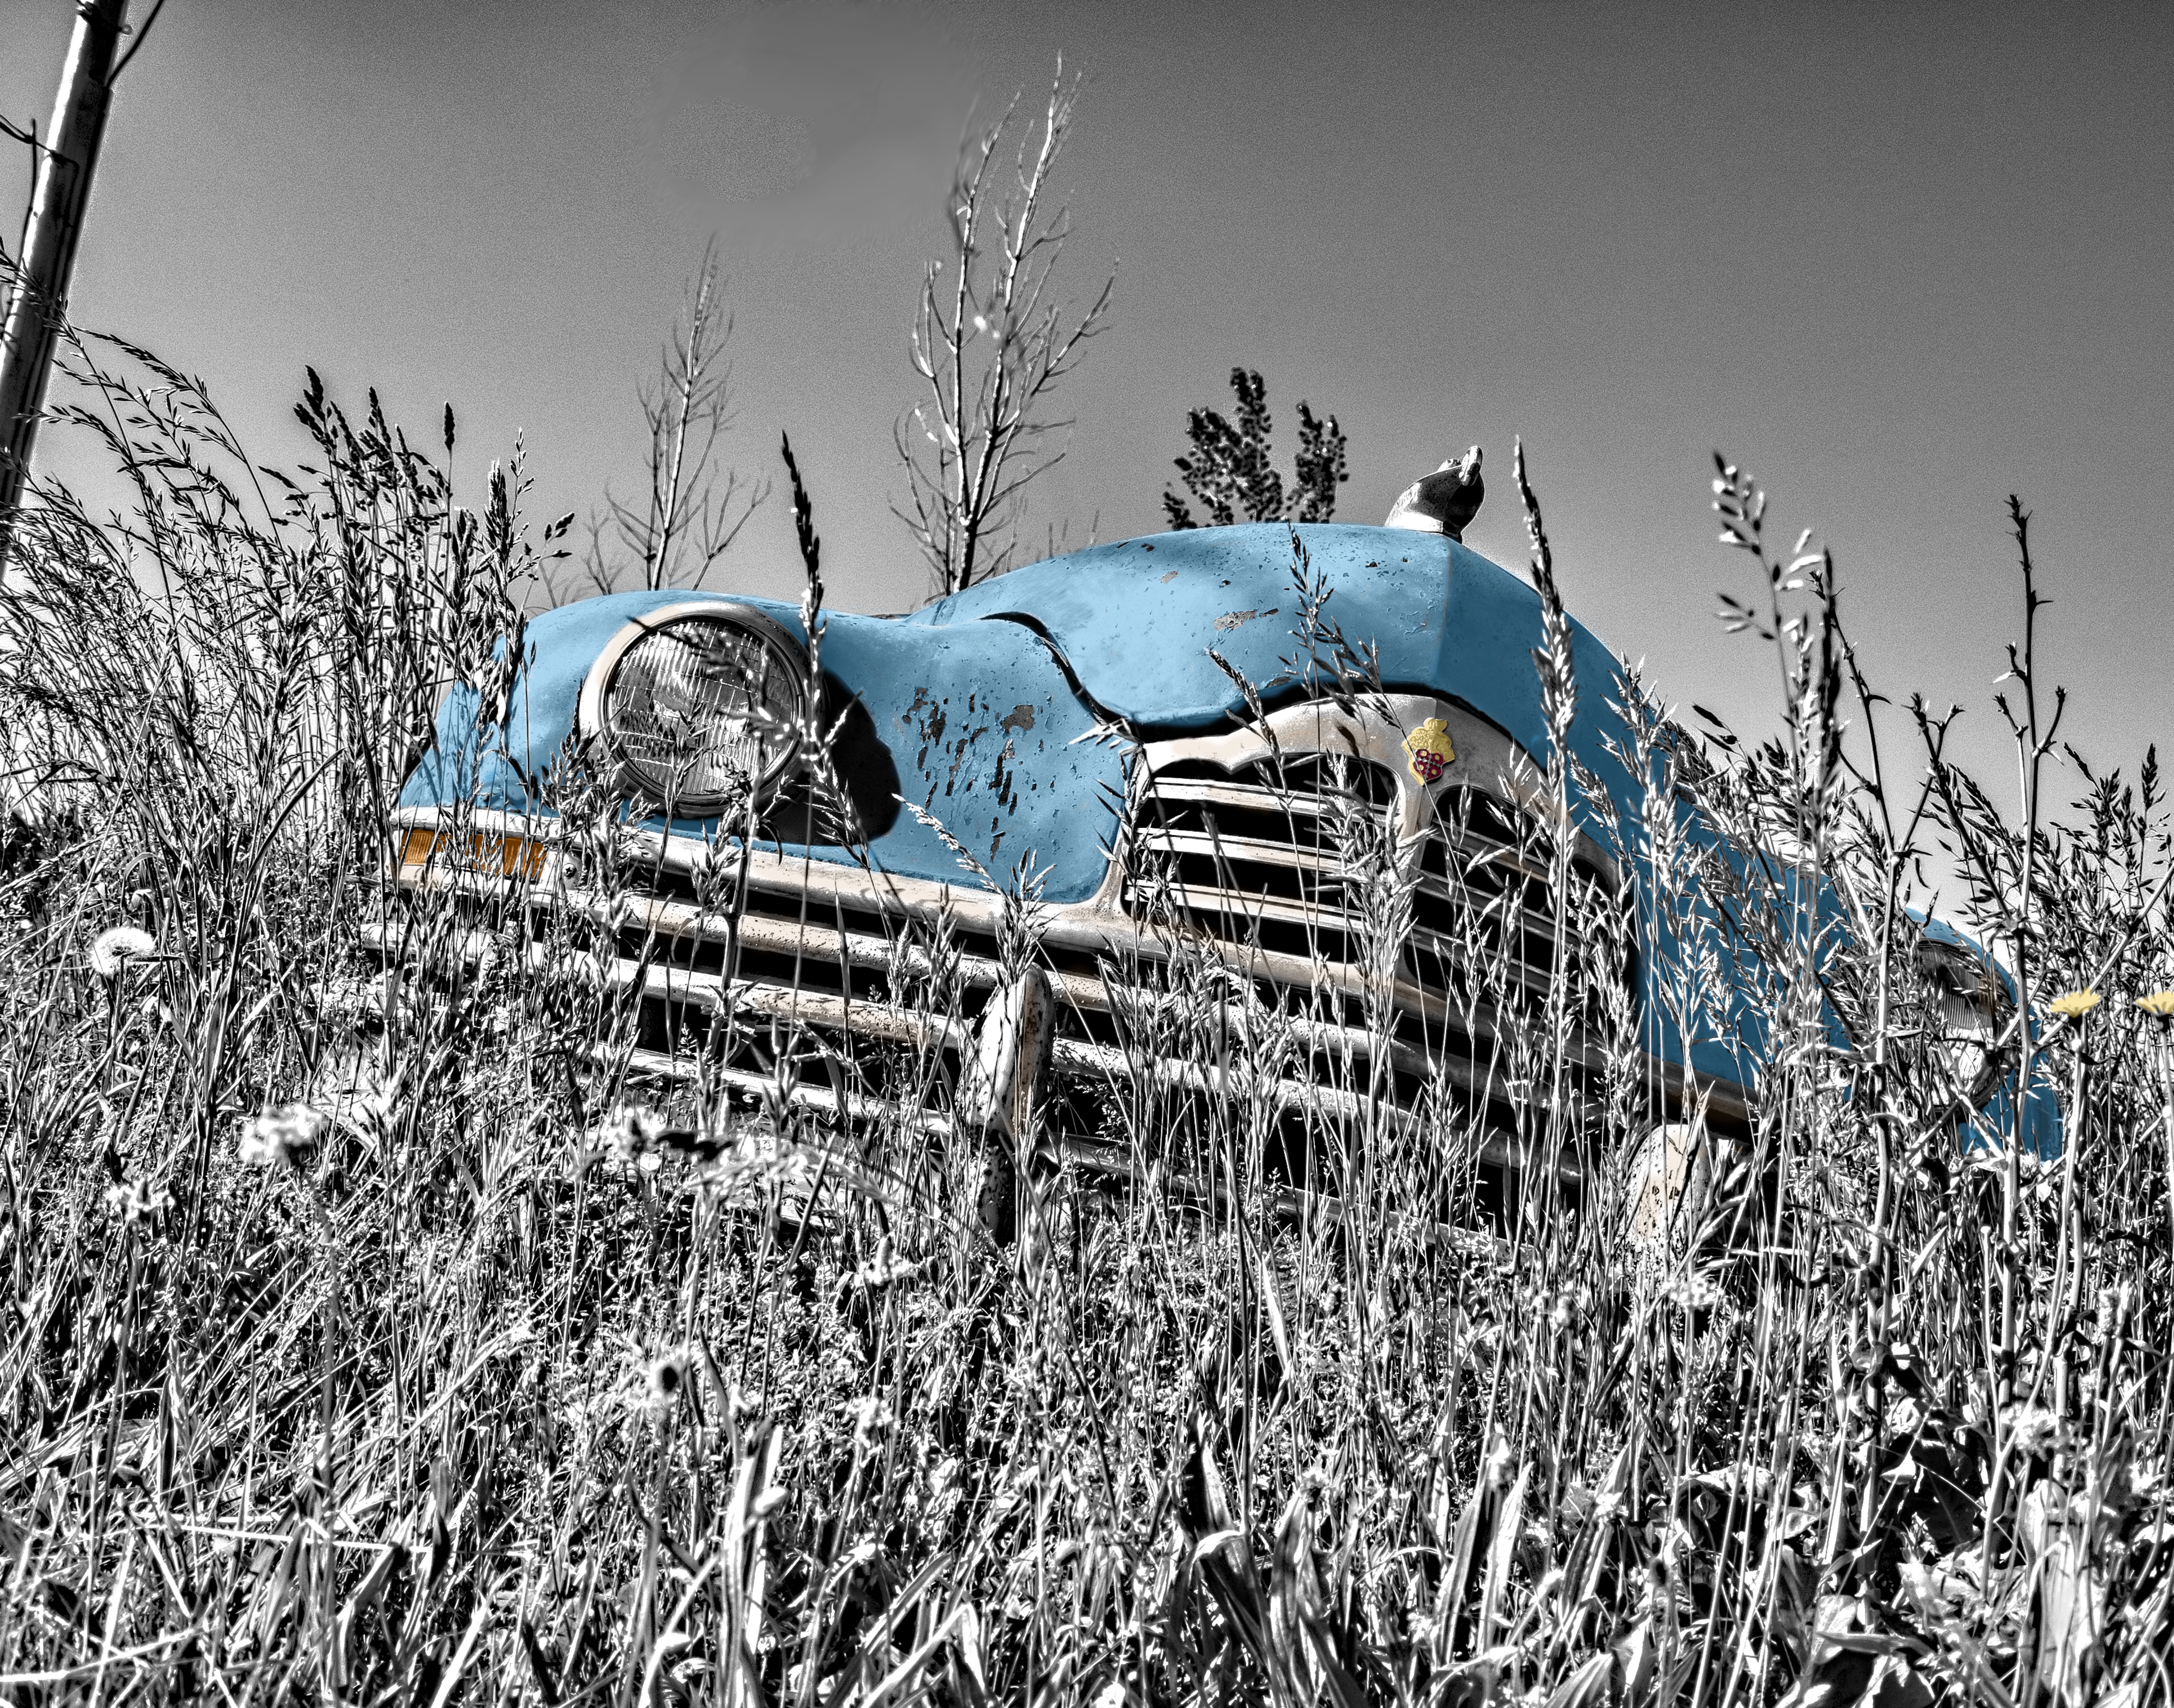
grass, snow, winter, black and white, car, vintage, frost, old, ice, blue, headlight, season, hdr, art, bonnet, oldtimer, radiator bonnet, engine hood